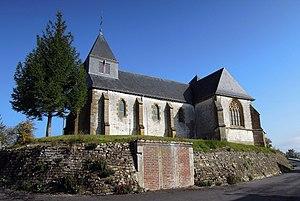
Église Saint-Martin, (Inscrit, 1926) This building is indexed in the Base Mérimée, a database of architectural heritage maintained by the French Ministry of Culture,
L'église Saint-Martin est une église située à Mont-Saint-Martin, en France.
Cet article recense les monuments historiques des Ardennes, en France.